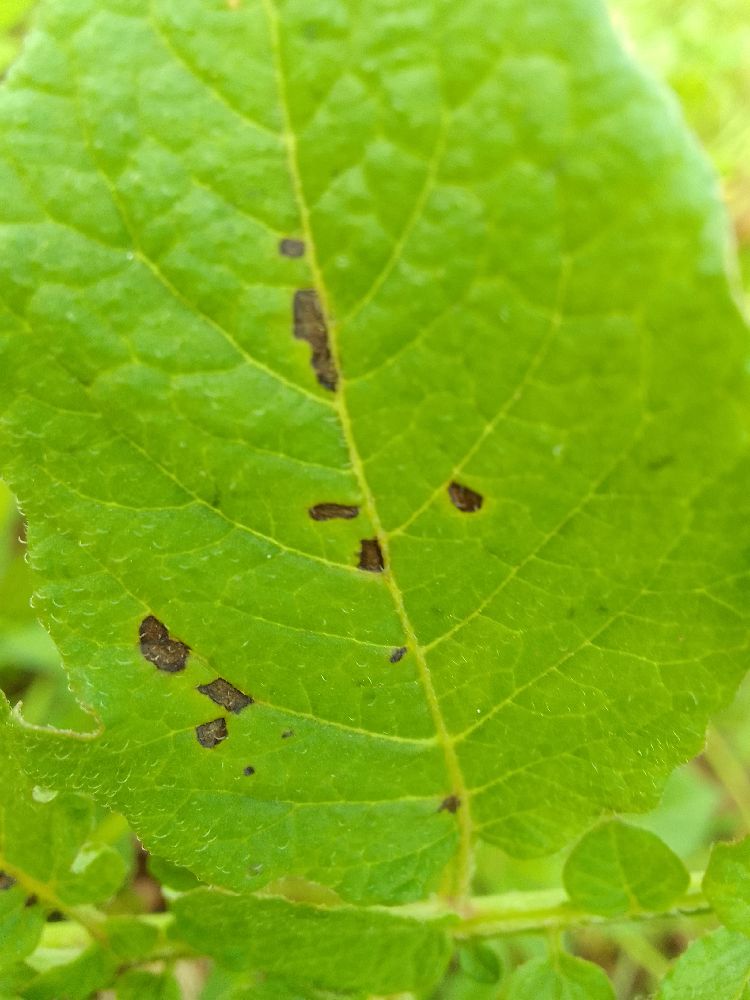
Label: Early blight